Beyblade Burst

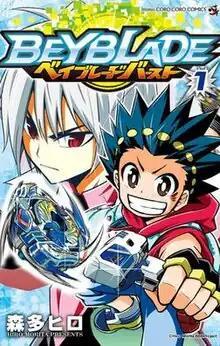
First "tankōbon" volume cover, featuring Valt Aoi (right), and Shu Kurenai (left)

is a Japanese manga and toyline created by Hiro Morita, based on Takara Tomy's "Beyblade" franchise. The third series of the franchise, the "Beyblade Burst" toyline launched on July 15, 2015, while the original manga was serialized in Shogakukan's children's manga magazine "CoroCoro Comic" from August 2015 to December 2021 and is compiled into twenty tankōbon volumes. Shogakukan's South East Asian branch began publishing it in English in April 2017.